Beatie Wolfe

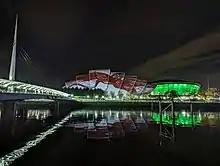
The UN project Beatie Wolfe's "From Green to Red" at COP26

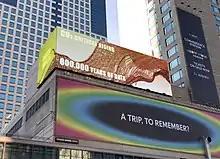
"From Green to Red" by Beatie Wolfe takes over downtown Denver screens

"From Green to Red", described by the artist as an environmental protest piece, is a dynamic visualization of 800,000 years of atmospheric carbon dioxide data that Wolfe created in 2019 in response to the climate emergency. The woven data is set to Wolfe's song “From Green to Red”, which she wrote in 2006 after seeing the documentary "An Inconvenient Truth". The project has been shown at the inaugural Nobel Prize Summit, where the artist spoke and performed after Al Gore and Sir David Attenborough in the summit's opening ceremony. "From Green to Red" has also been presented at the New York Times’ Climate Hub at the United Nations COP26 along with a full-scale projection of the piece onto the conference center, which was covered live by Channel 4 News. It was also selected to be installed at the 2021 London Design Biennale curated by Es Devlin in its interactive version. The project won Silver at Webby's Anthem Awards and was selected as a finalist for Berlin's Falling Walls. It has also been shown at TED Women, the Museum of Science in Boston, SXSW, the Barbican Centre, and Virtual Design Festival.